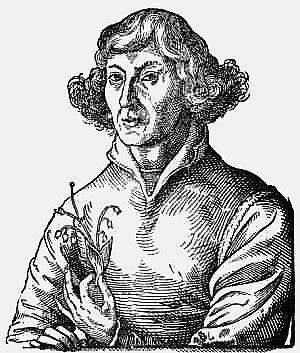
Nicolas Copernic est un astronome polonais, également chanoine, médecin et mathématicien, né le 19 février 1473 à Thorn, Prusse royale et mort le 24 mai 1543 à Frauenburg.